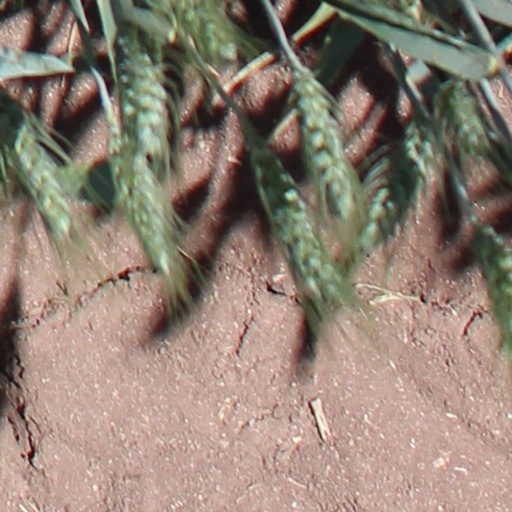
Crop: wheat